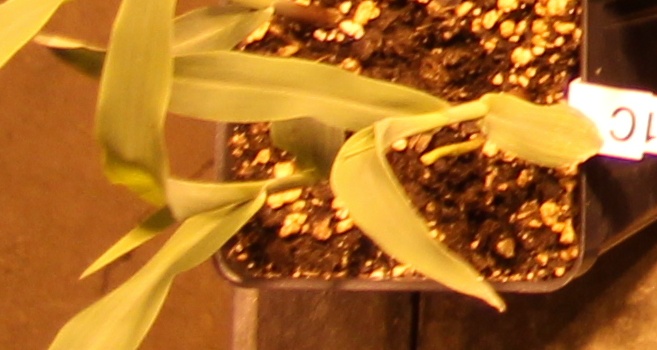
Label: Corn